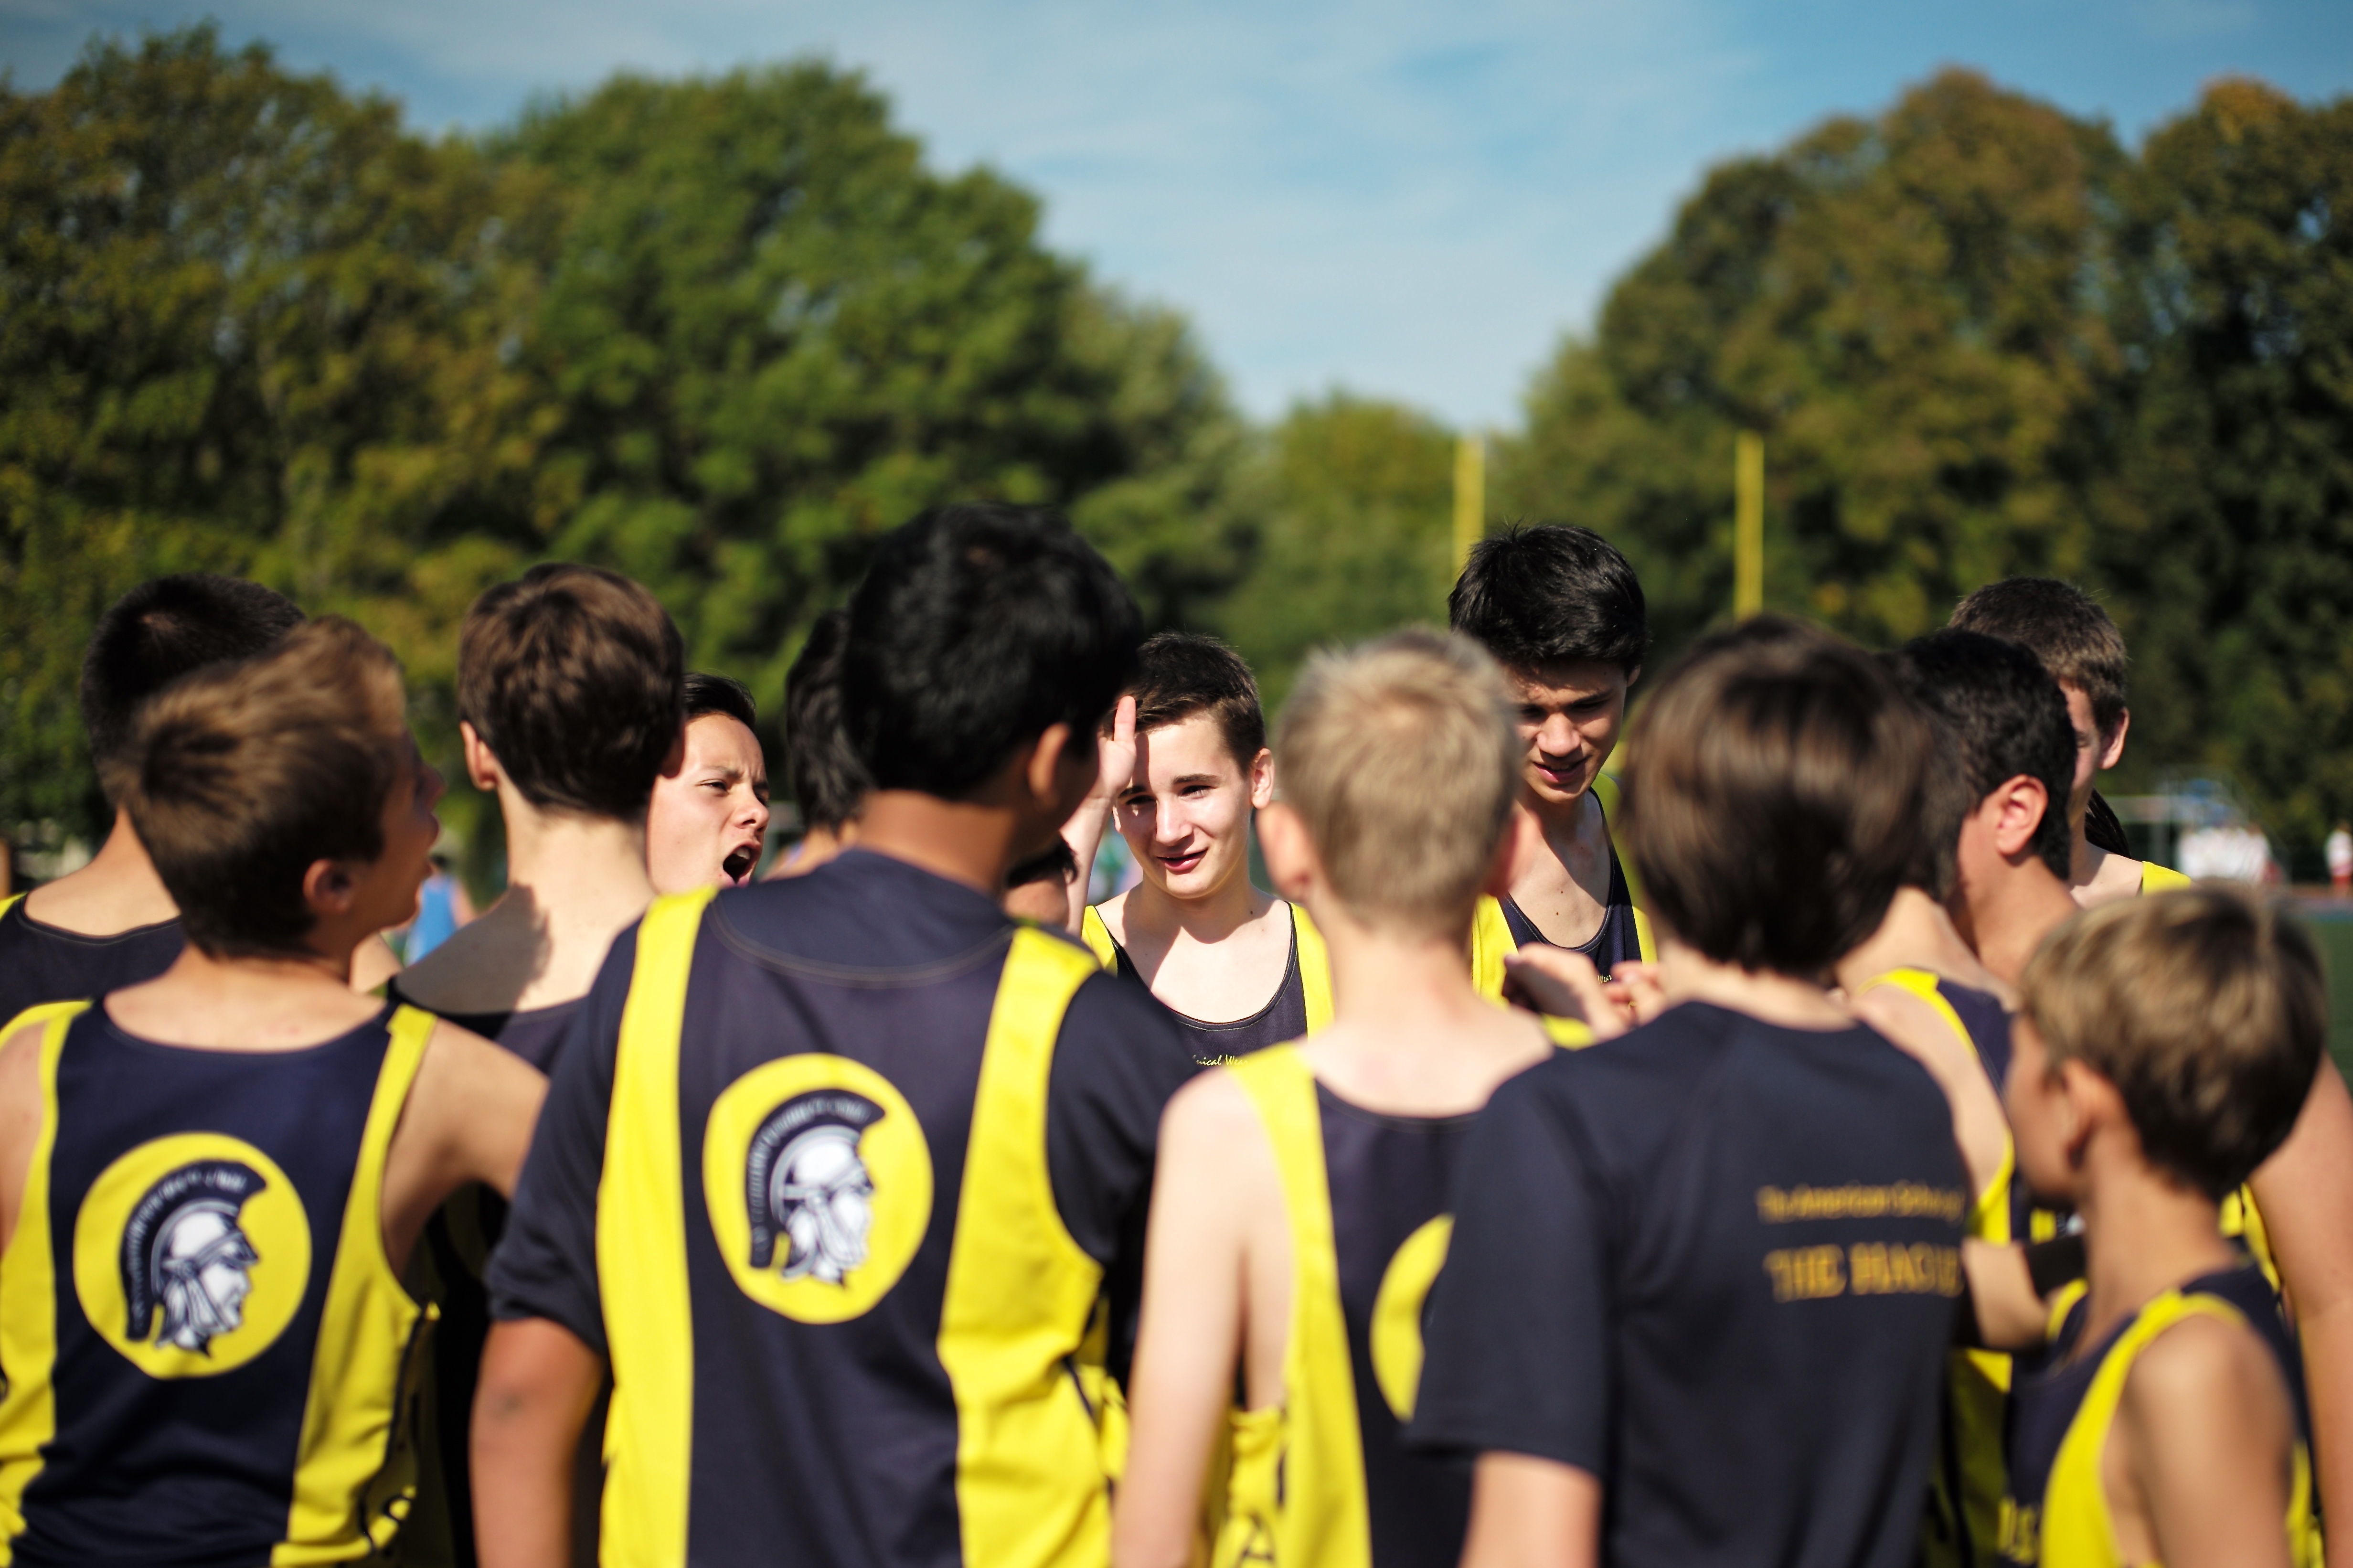
bokeh, running, run, country, crowd, europe, youth, soccer, cross, ash, belgium, race, competition, hague, brussels, m, american, team, sports, boys, 50, school, runners, filter, nd, leica, 240, summilux, varsity, meet, xc, isb, juniorvarsity, endurance sports